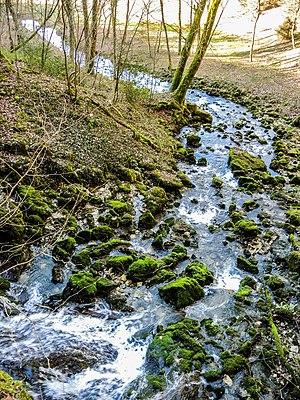
Ruisseau de la source Bergeret
On désigne par cours d'eau tout écoulement terrestre d'eau liquide entre une source et une embouchure avec un débit à module supérieur à zéro. Ce flux d'eau est souvent continu mais il peut être temporaire sur une assez longue durée. Le lieu de cet écoulement est un chenal, généralement naturel. S'il est artificiel, on emploie plutôt le terme « canal ». Un cours d'eau peut être souterrain, et — là où le lit du cours d'eau est un substrat percolant — il peut être lié à des compartiments sous-fluviaux. Il existe quelques cours d'eau sans source.